Hands up, don't shoot

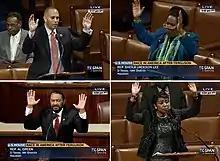
Reps. Jeffries (D-NY), Lee (D-Tex.), Green (D-Tex.) and Clarke (D-NY) making the gesture

On December 1, 2014, several lawmakers in the United States House of Representatives made the gesture to protest the shooting and police brutality. Rep. Hakeem Jeffries (D-New York) said on the floor: Other members of the Congressional Black Caucus joining Jeffries were Reps. Yvette Clarke (D-New York), Al Green (D-Texas) and Sheila Jackson Lee (D-Texas), who praised the football players who made the gesture the night before.